Holy Week in Spain

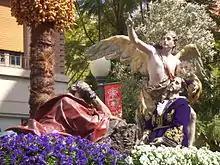
Paso by Salzillo in Murcia.

Holy Week in San Cristóbal de La Laguna (Tenerife), is the largest of the Canary Islands. Holy Week has steps of great historical and artistic value, such as the "Cristo de La Laguna", accompanied by their guilds, some of them centuries old and which adopted the use of the hood in the nineteenth century, ride on the wheeled carts streets of the city.